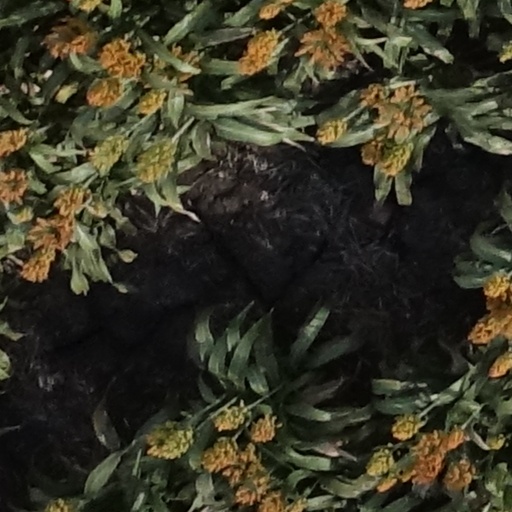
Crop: sorghum